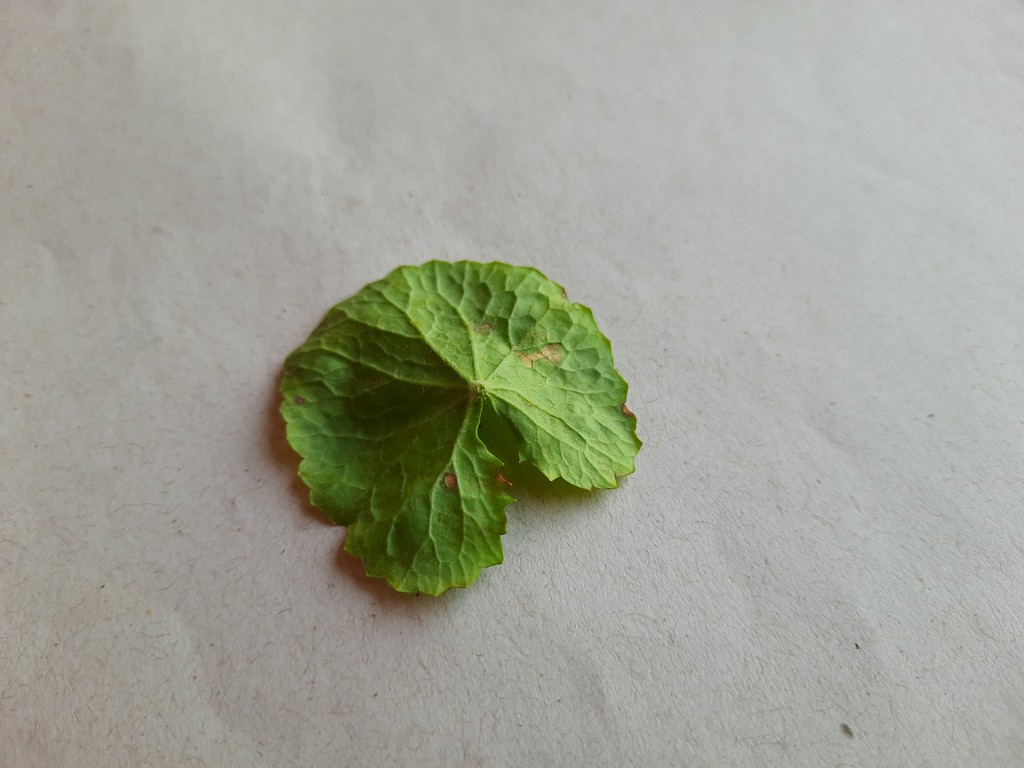
Label: Unhealthy